Hiroshima Airport

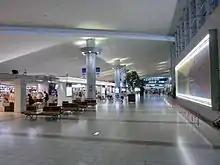
Hiroshima Airport interior

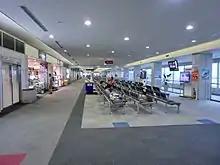
Hiroshima Airport (airside)

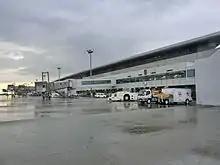
Terminal building

The New Hiroshima Airport was opened for public use on 29 October 1993 as a replacement for the old Hiroshima Airport, which was renamed Hiroshima-Nishi Airport. The old airport was located in a more central waterfront location, but was too small to handle widebody aircraft and could not be expanded. In 1994, the New Hiroshima Airport was renamed to just Hiroshima Airport after the old airport was renamed.